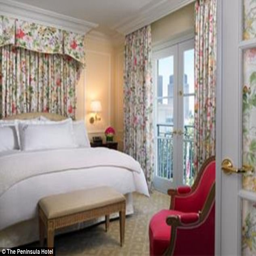
not so suite : person told newspaper that tv producer asked her for a massage and later to watch him shower